Upper Kirby

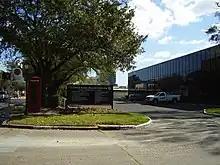
Upper Kirby District Center

The Upper Kirby Management District is headquartered in Suite 250 in the Upper Kirby District Center at 3015 Richmond Avenue.